Japan–China Joint Communiqué

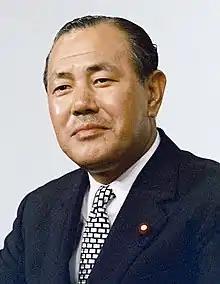
Kakuei Tanaka, former Prime Minister of Japan

On 26–27 September 1972, Japan's Foreign Minister Masayoshi Ōhira and China's Foreign Minister Ji Pengfei met to negotiate a proposal for the declaration.